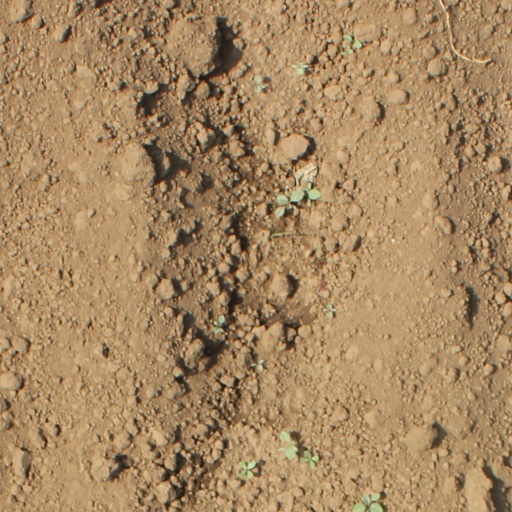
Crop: soybean